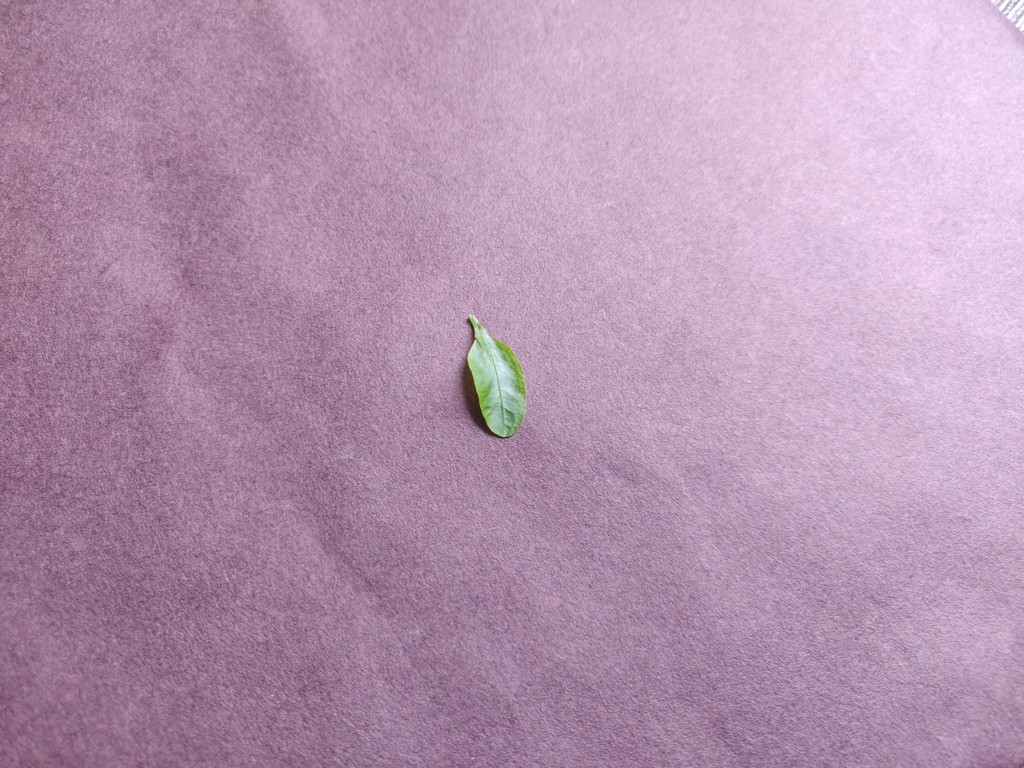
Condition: Healthy
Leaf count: single
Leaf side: front